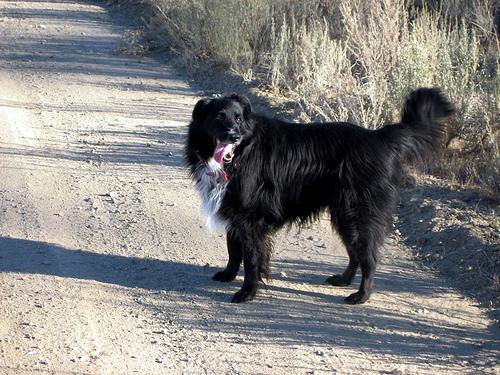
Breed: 2594-n000109-Border_collie